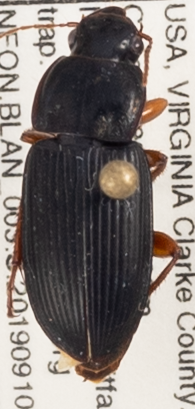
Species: Harpalus pensylvanicus
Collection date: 2019-09-10
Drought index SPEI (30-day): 0.444
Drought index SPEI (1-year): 1.45
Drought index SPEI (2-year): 2.042